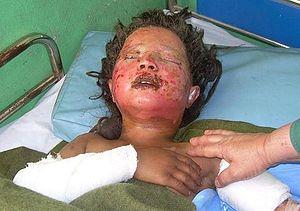
Le massacre de Bala Buluk est un massacre effectué par les forces armées des États-Unis contre des talibans qui a eu lieu le lundi 4 mai 2009 dans le district de Bala Buluk, dans la province de Farâh, en Afghanistan.
Une phase de la guerre d'Afghanistan de l'histoire contemporaine oppose à partir d’octobre et novembre 2001, les États-Unis, avec la contribution militaire de l'Alliance du Nord et d'autres nations occidentales, au régime taliban. Cette guerre s'inscrit dans la « guerre contre le terrorisme » déclarée par l'administration Bush à la suite des attentats du 11 septembre 2001 à New York et Washington. Le but de l'invasion selon les États-Unis et leurs alliés était de capturer Oussama ben Laden, détruire l'organisation Al-Qaïda qui possédait des bases dans le pays avec la bénédiction des talibans, et renverser ces derniers.